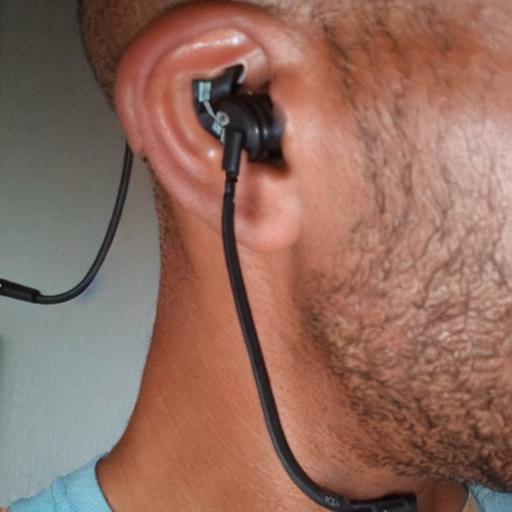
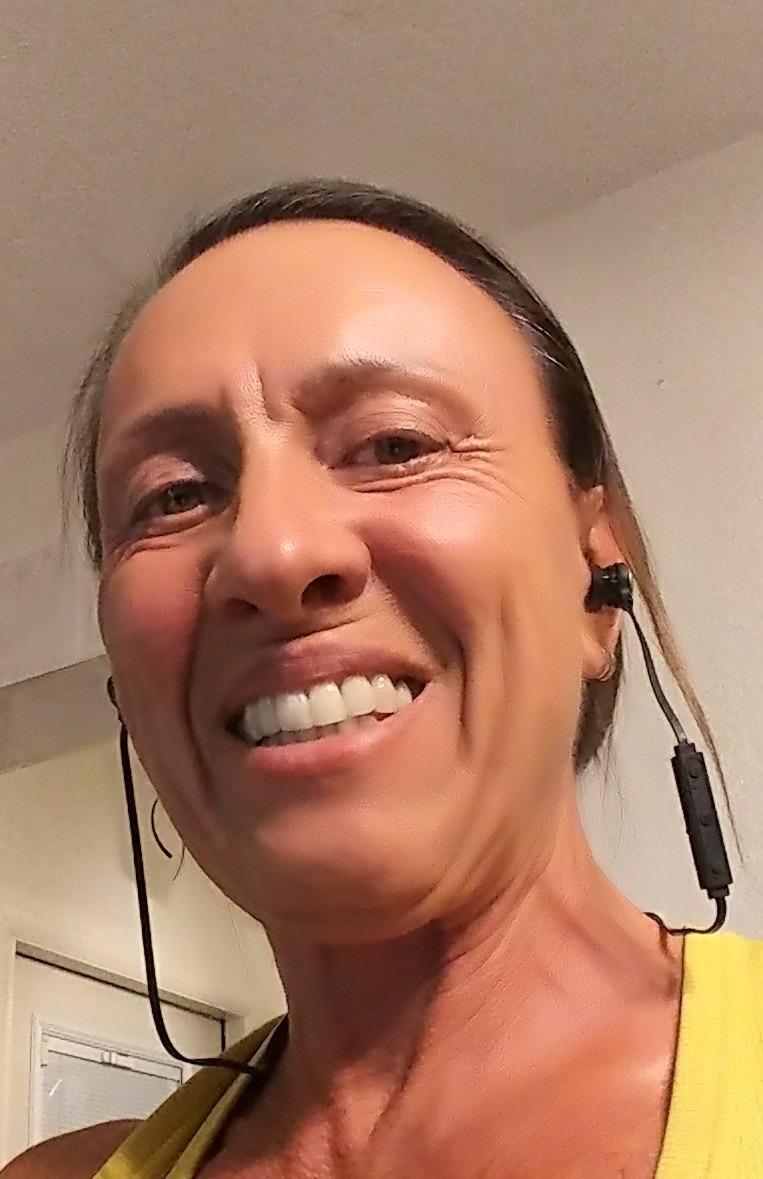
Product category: earbuds
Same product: no